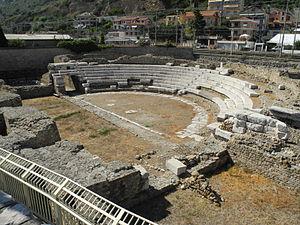
Théâtre romain d'Albintimilium, nom romain de Vintimille (Ventimiglia), Ligurie, Italie This is a photo of a monument which is part of cultural heritage of Italy. This monument participates in the contest Wiki Loves Monuments Italia 2012. See authorisations. (wiki-ID: 008065653-MIBAC) Further authorizations required by the Italian ""Code of Cultural Heritage and Landscape"" (Codice Urbani), under Legislative Decree No. 42, dated January 22, 2004, and its subsequent amendments, regarding the reuse of the picture.This image reproduces a property belonging to the Italian cultural heritage as entrusted to the Italian government. Such images are regulated by Articles 106 et seq. of the Italian Code of Cultural Heritage and Landscape under Legislative Decree No. 42, dated January 22, 2004, and its subsequent amendments. These regulations, unrelated to copyright regulations, establish a system for the protection of Italy’s historic and artistic heritage and its standards of dignity. Among other things, these regulations provide for the payment of a concession fee by those who intend to benefit economically from reproductions of property belonging to the Italian cultural heritage. Reproduction of this image is permitted for personal use or study. A further authorization by the Italian Ministry of Heritage and Culture is required for reproduction for any other purpose, and particularly for commercial use. Such commercial use includes, but is not limited to, use in (a) any form of advertising, and (b) any company name, logo, trademark, image, activity, or product."
Albintimilium ou Albium Intemelium était une cité ligure puis romaine située à Vintimille.
Vintimille est une ville italienne de la province d'Imperia en Ligurie, à la frontière franco-italienne.